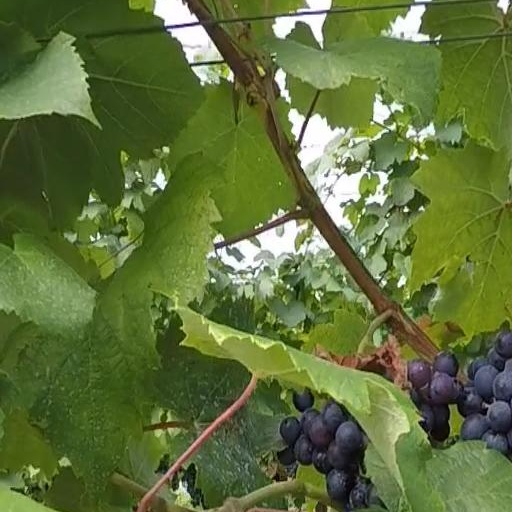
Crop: grape